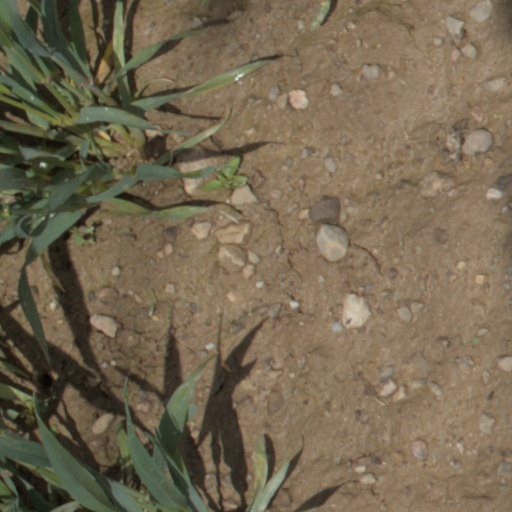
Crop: wheat